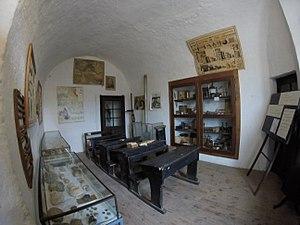
Salle de classe du début du siècle
Situé à Saint-Beauzély à 15 km de Millau et abrité dans les murs du Château de Saint-Beauzély, ce musée associatif s'attache à témoigner du passé de la commune liée à l'extraction du grès, aux maîtres bâtisseurs des cités templières ainsi qu'à l'agriculture et à la vie rurale.
Saint-Beauzély est une commune française située dans le département de l'Aveyron, en région Occitanie.